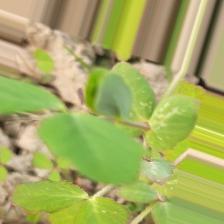
Label: Powdery Mildew